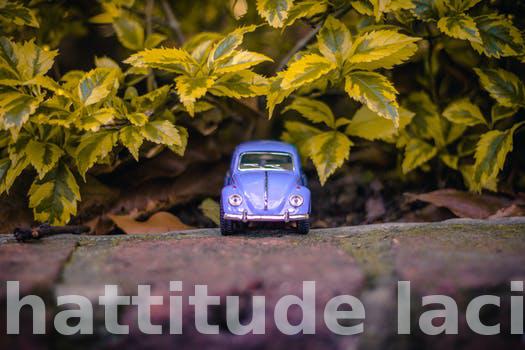
Label: Watermark